Fort de La Prée

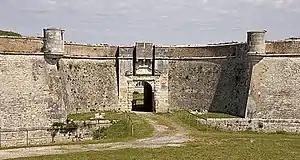
Entrance to Fort de La Prée

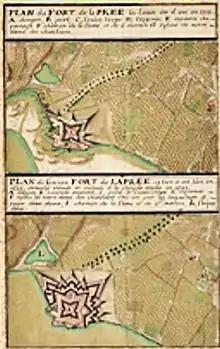
Fort de La Prée, 1722 map.

Fort de La Prée, built in 1625, is located near the eastern end of the Île de Ré, in France.